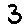
Label: 3